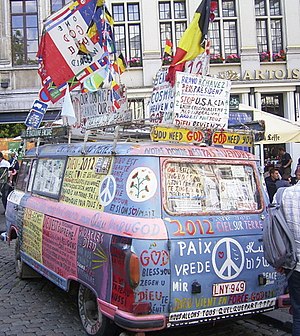
Flowerpower
En bil dekoreret med hippie-slagord og mange farver.
Flowerpower er et udtryk, der betegner en modestil. Personer der følger flower-power-stilen kaldes også ofte for hippier og blomsterbørn. Stilen omfattede en tøjmode med mange farver og mønstre og kom frem i efterkrigstiden. Bølgen startede i 1960'erne hvor krigstrætheden var udpræget i USA efter Vietnamkrigen: